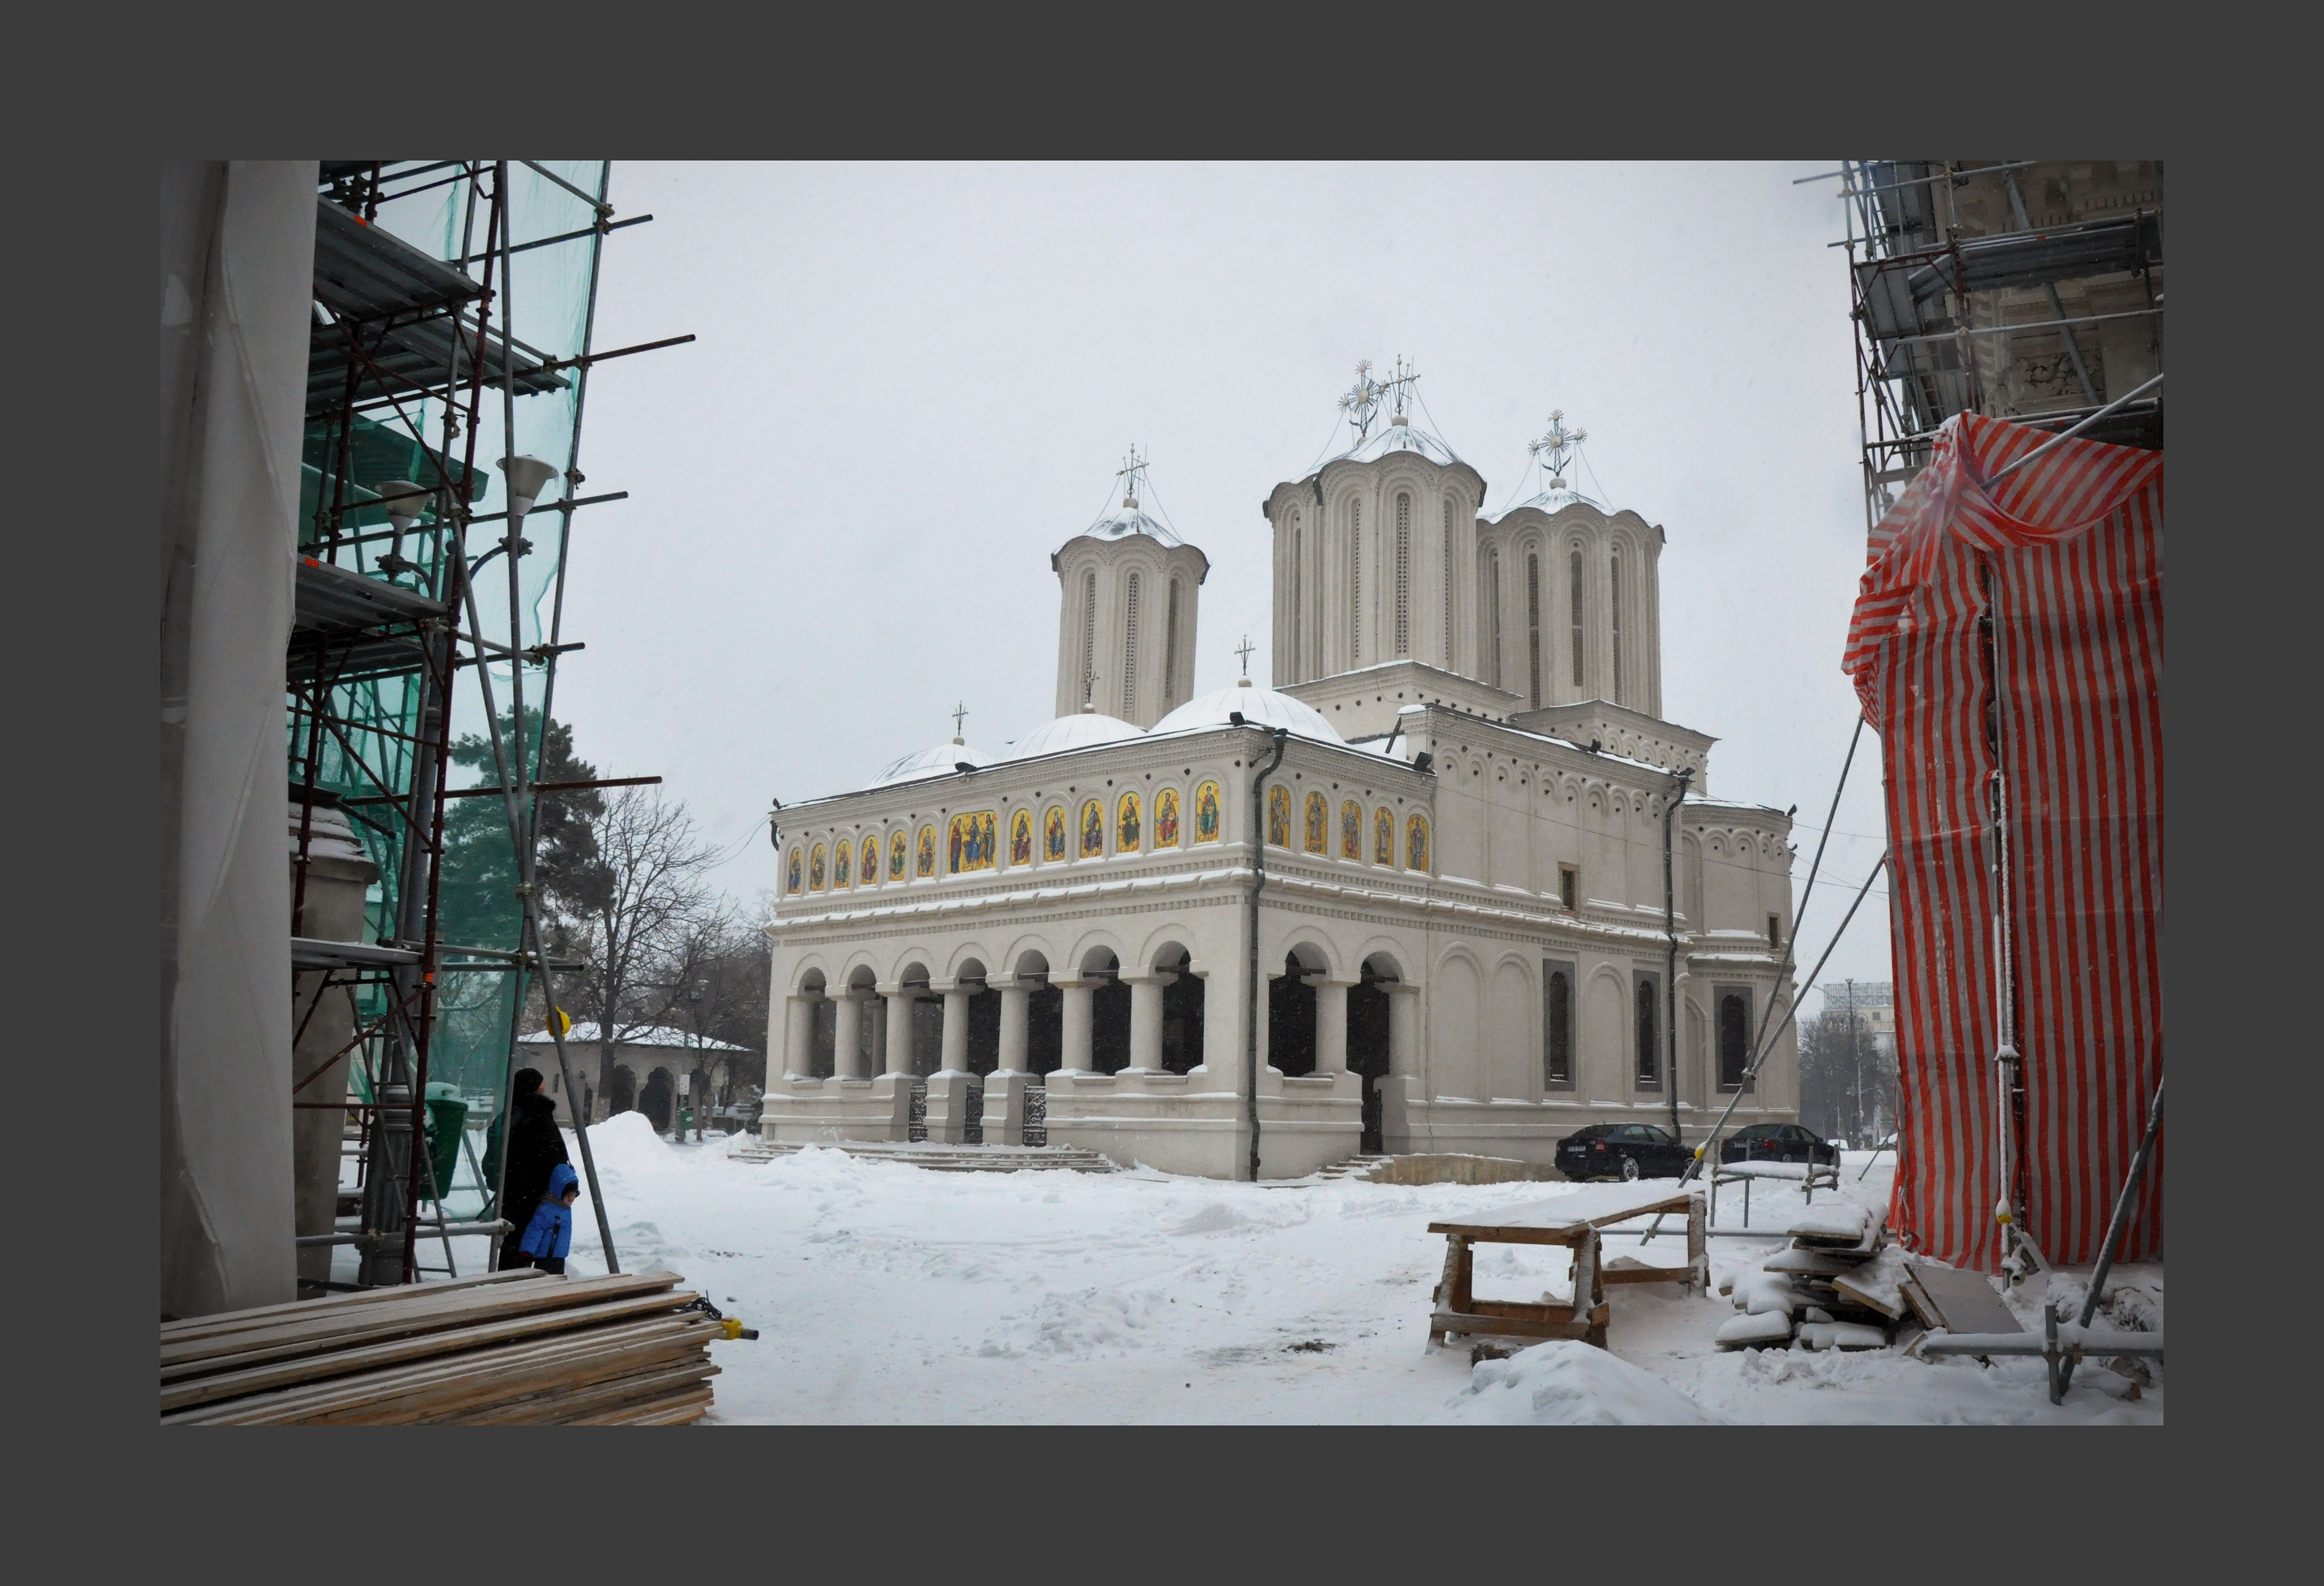
snow, winter, architecture, photography, house, building, monument, photo, arch, religion, landmark, facade, church, christian, photos, religious, de, churches, fotografie, christianity, romana, image, arc, orthodox, eastern, romania, romane, bucharest, bor, biserica, arhitectura, orthodoxy, romanian, ortodoxa, patrimoniu, ortodoxia, ortodoxie, ecclesiastical, bisericeasc, cladire, edificiu, bucuresti, 1658, mitropolia, ortodoxe, patriarhie, patriarhia, mitropolie, catedralapatriarhala, patriarchalcathedral, bisericii, arhiepiscopia, bucurestilor, lmibiima1857101, cre tinism, cre tin, constantinserbanbasarab